Perthus Tunnel

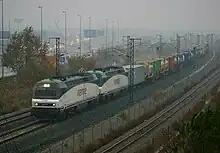
The Barcelyon Express

On 19 December 2010, Perthus Tunnel was opened to traffic. The newly opened route was promptly used by the "Barcelyon Express", a Franco-Spanish combined transport service operated by Naviland Cargo (SNCF Geodis group) and Renfe Operadora. The joint Franco-Spanish high speed passenger service operator Elipsos also commenced use of the tunnel. At the time of the opening, the high-speed standard gauge railway ended at Figueres-Vilafant station; an Iberian gauge spur line had been purpose-built from the conventional Barcelona-Figueres line to serve this station. As a means of compensation for the delay in the tunnel's opening, the concession held by TP Ferro was extended by three years.